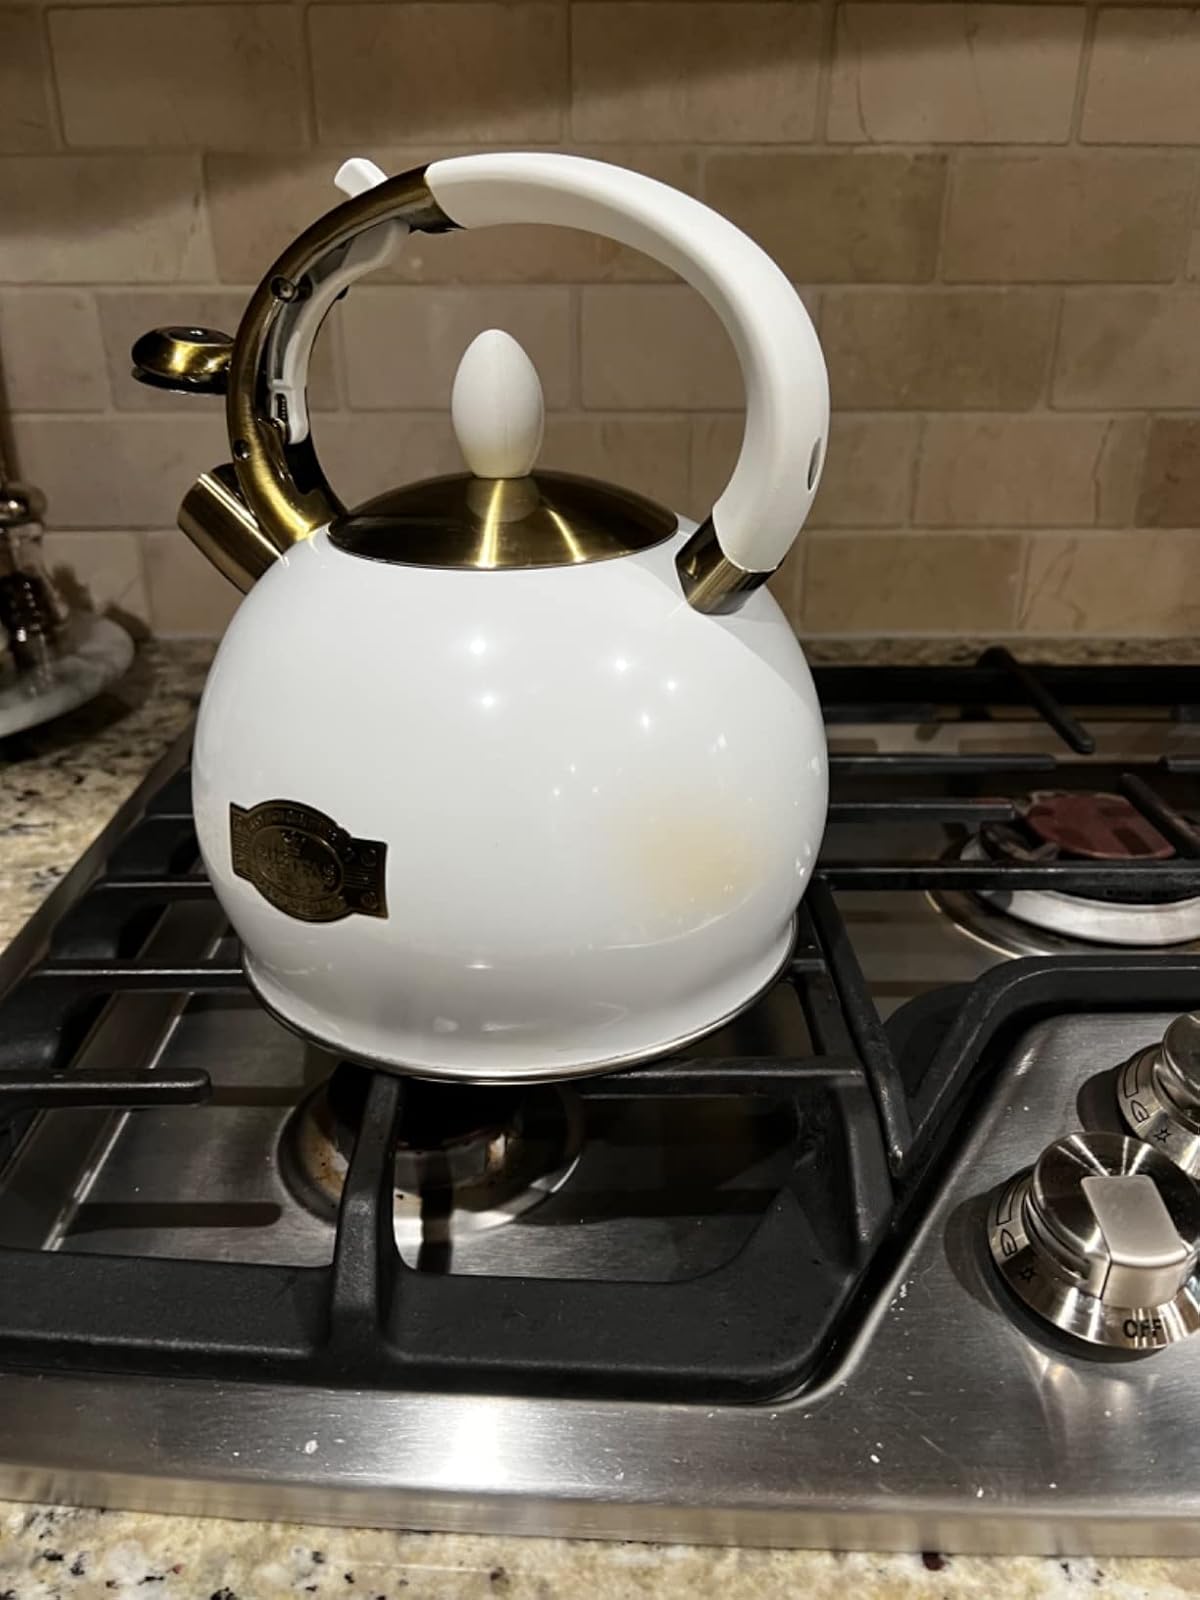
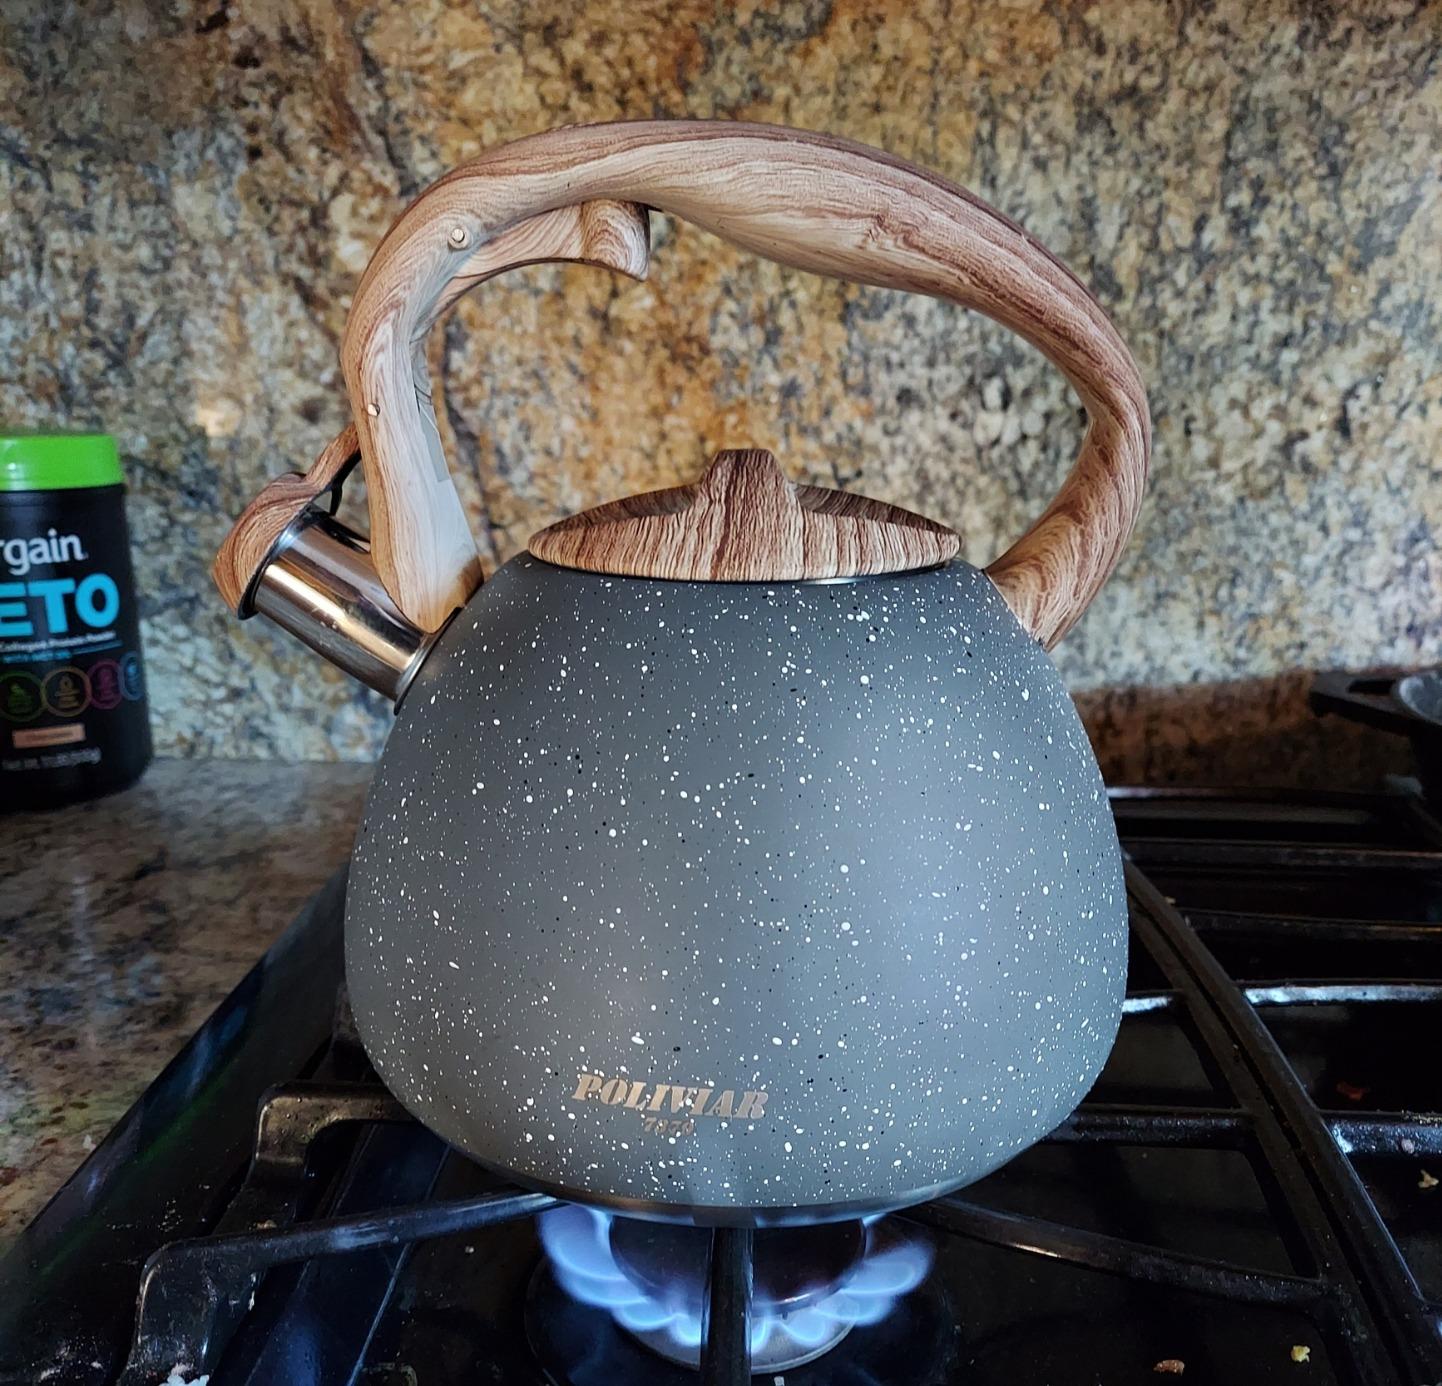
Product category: items_kettle
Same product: no